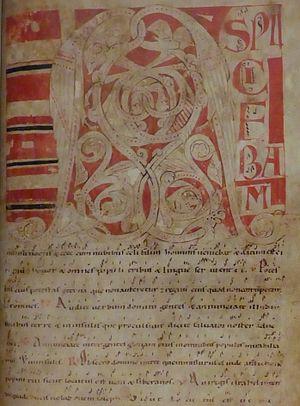
Bibliothèque municipale de Lyon - Ms 537 - Antiphonaire à l'usage du rite lyonnais, XIIe siècle. Premier répons des matines du premier dimanche de l'Avent. Lettre ornée A “Aspiciebam” et notation musicale (folio 109).
Le rite lyonnais est une des manières de célébrer la messe et les sacrements dans l'Église catholique latine. Il est attesté, comme rite propre de l'Archidiocèse de Lyon, dès le IXᵉ siècle, mais à la différence des rites ambrosien ou mozarabe, il a quasiment disparu à la suite des réformes liturgiques de 1969. Toutefois, certaines de ses caractéristiques persistent dans la liturgie célébrée dans certaines églises de Lyon, par exemple à la Primatiale Saint-Jean-Baptiste, l'église-cathédrale de Lyon. Ainsi, par exemple, le rite de l'encensement est différent : il se fait à chaîne longue, à l'orientale, et non à chaîne courte comme dans le rite romain.